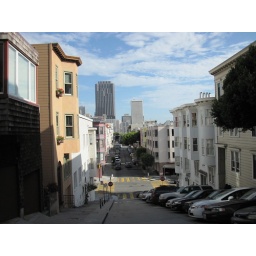
A day walking around SF. Random pictures of beautiful building and steetsA day walking around San Francisco. Random pictures of beautiful streets and buildings.